Rita Rato

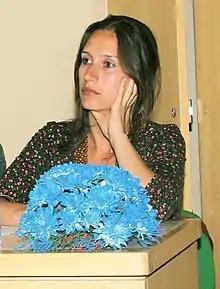

Rita Rato Araújo Fonseca (born 5 January 1983, in Estremoz) is a Portuguese politician, who was a member of the Assembly of the Republic from 2009 to 2019. She has a bachelor's degree in Political Science and International Relations from the New University of Lisbon and is a member of the Portuguese Communist Party.